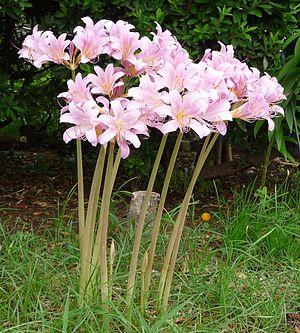
Lycoris squamigera Maxim. est une espèce de plantes à bulbes de la famille des Amaryllidaceae.